Bill Mazeroski

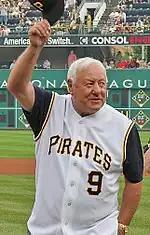
Mazeroski at PNC Park for the 50th Anniversary celebration of the 1960 World Series

In 1987, Mazeroski ran for the Democratic nomination for County Commissioner in his home of Westmoreland County, Pennsylvania but his bid was unsuccessful.